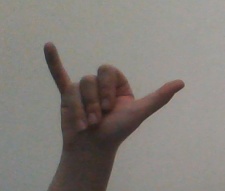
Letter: ya